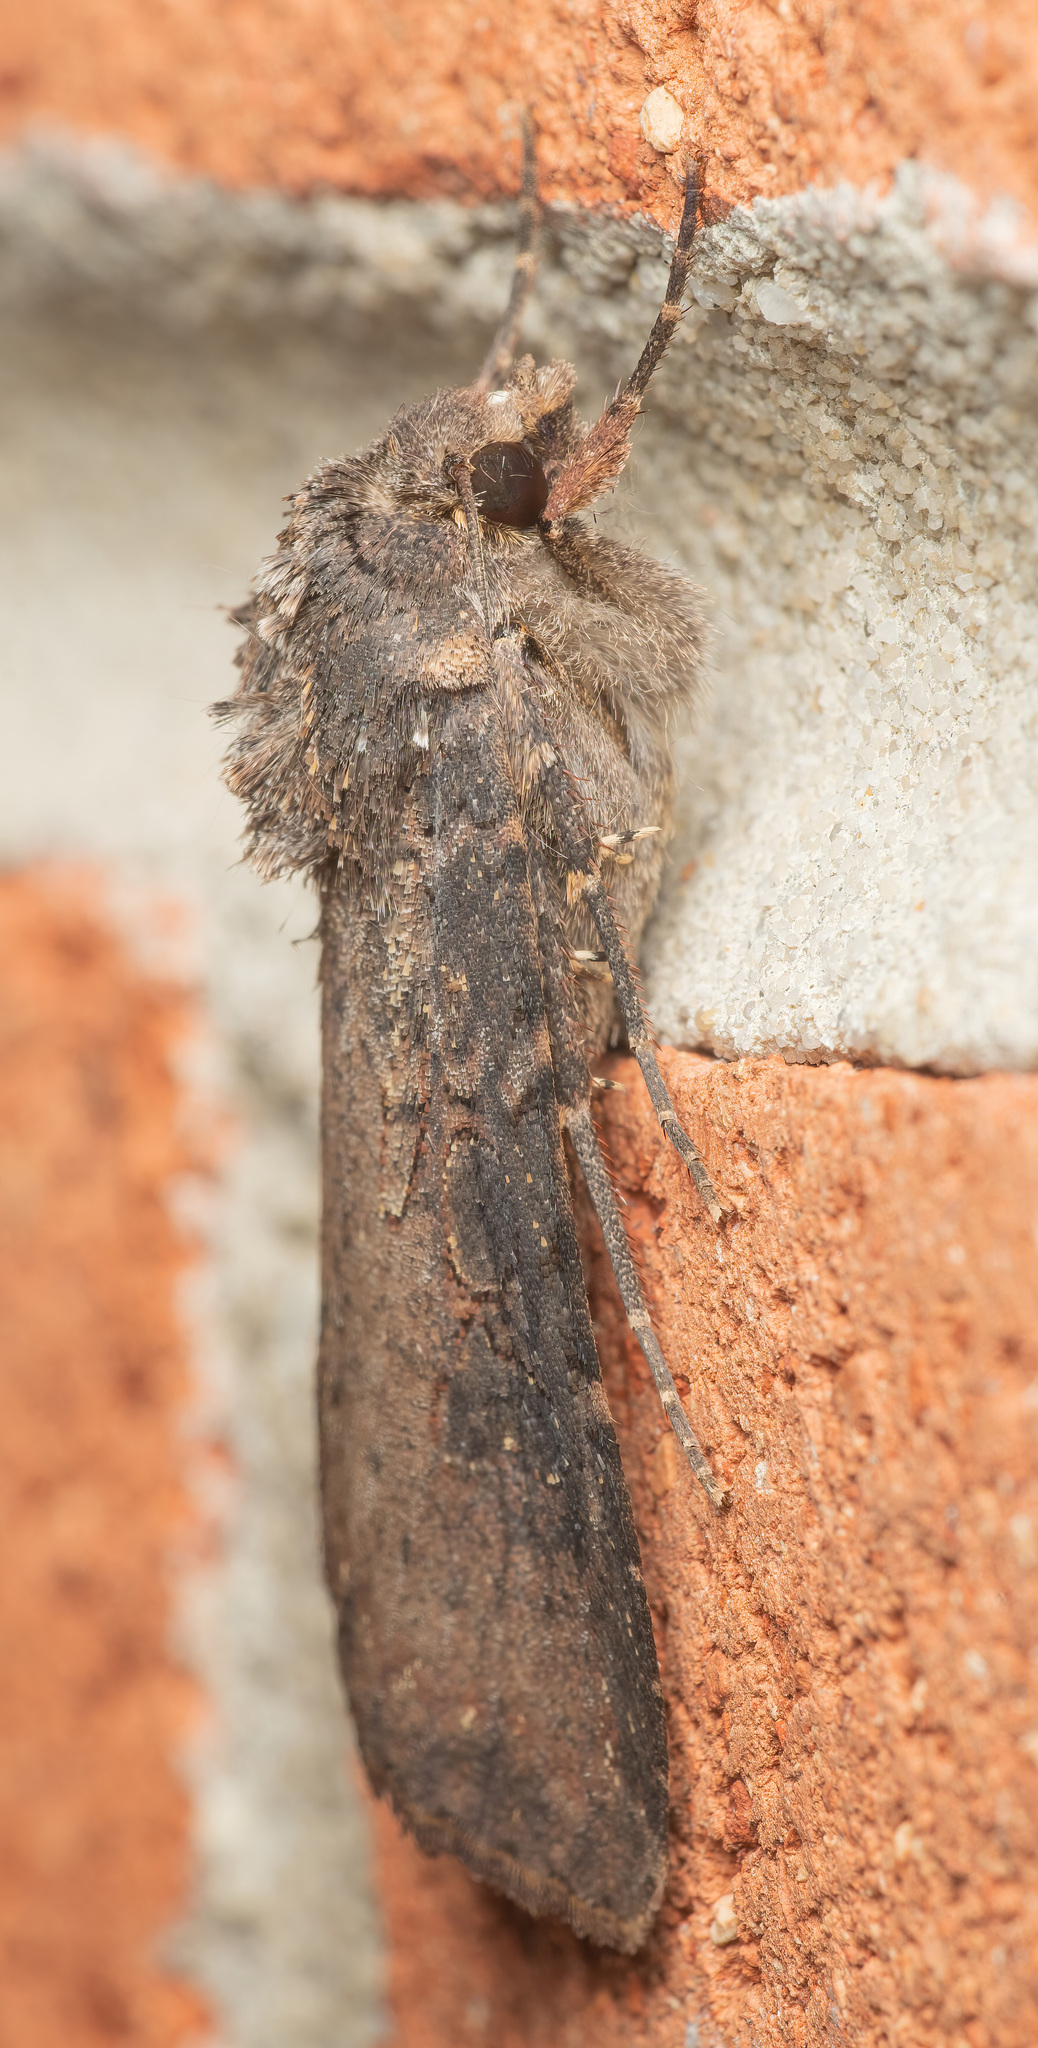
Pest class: cutworms